San Francisco Soccer Football League

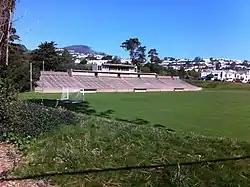
Boxer Stadium

The league currently has three divisions, playing from March through November. Premier Division games are played at Boxer Stadium. Other divisions split games between Crocker Amazon Park, West Sunset, Beach Chalet, and the Polo Fields in Golden Gate Park.